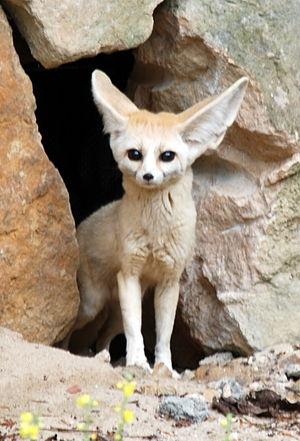
Le fennec, nommé aussi renard des sables ou renard des sables du Sahara est un petit renard qui vit dans le désert du Sahara et la péninsule du Sinaï. Avec ses oreilles caractéristiques, il est la plus petite espèce de sa famille. Sa fourrure, ses oreilles et sa fonction rénale sont adaptées aux conditions physiques du désert : températures extrêmes et pénurie d’eau. Ses oreilles lui servent également de système de ventilation et de refroidissement du sang. Elles l'aident à résister aux températures élevées et au climat extrême du désert.